Robert A. M. Stern

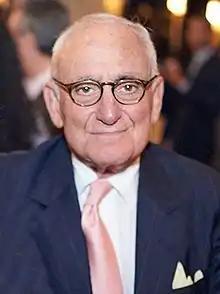

Robert Arthur Morton Stern (born May 23, 1939) is an American architect, educator, and author. He is the founding partner of the architecture firm, Robert A. M. Stern Architects, also known as RAMSA. From 1998 to 2016, he was the Dean of the Yale School of Architecture.